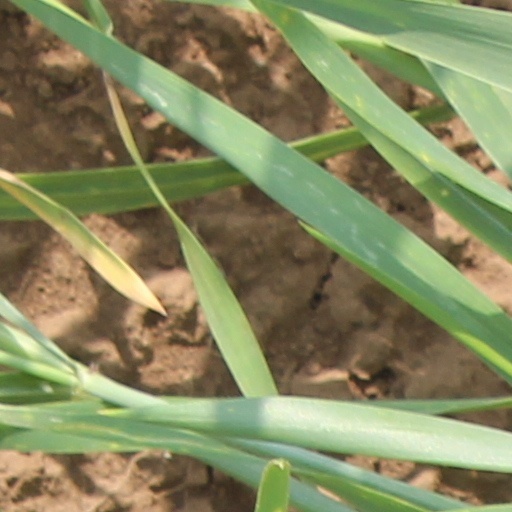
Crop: wheat